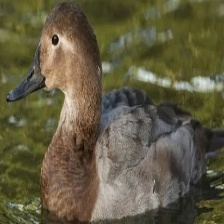
Species: CANVASBACK
Scientific name: AYTHYA VALISINERIA
ImageNet parent category: drake